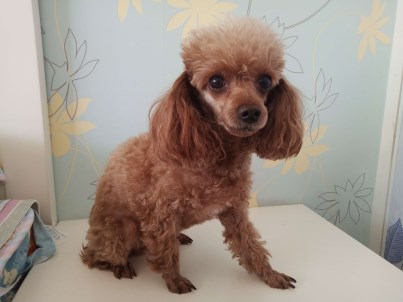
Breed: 7449-n000128-teddy